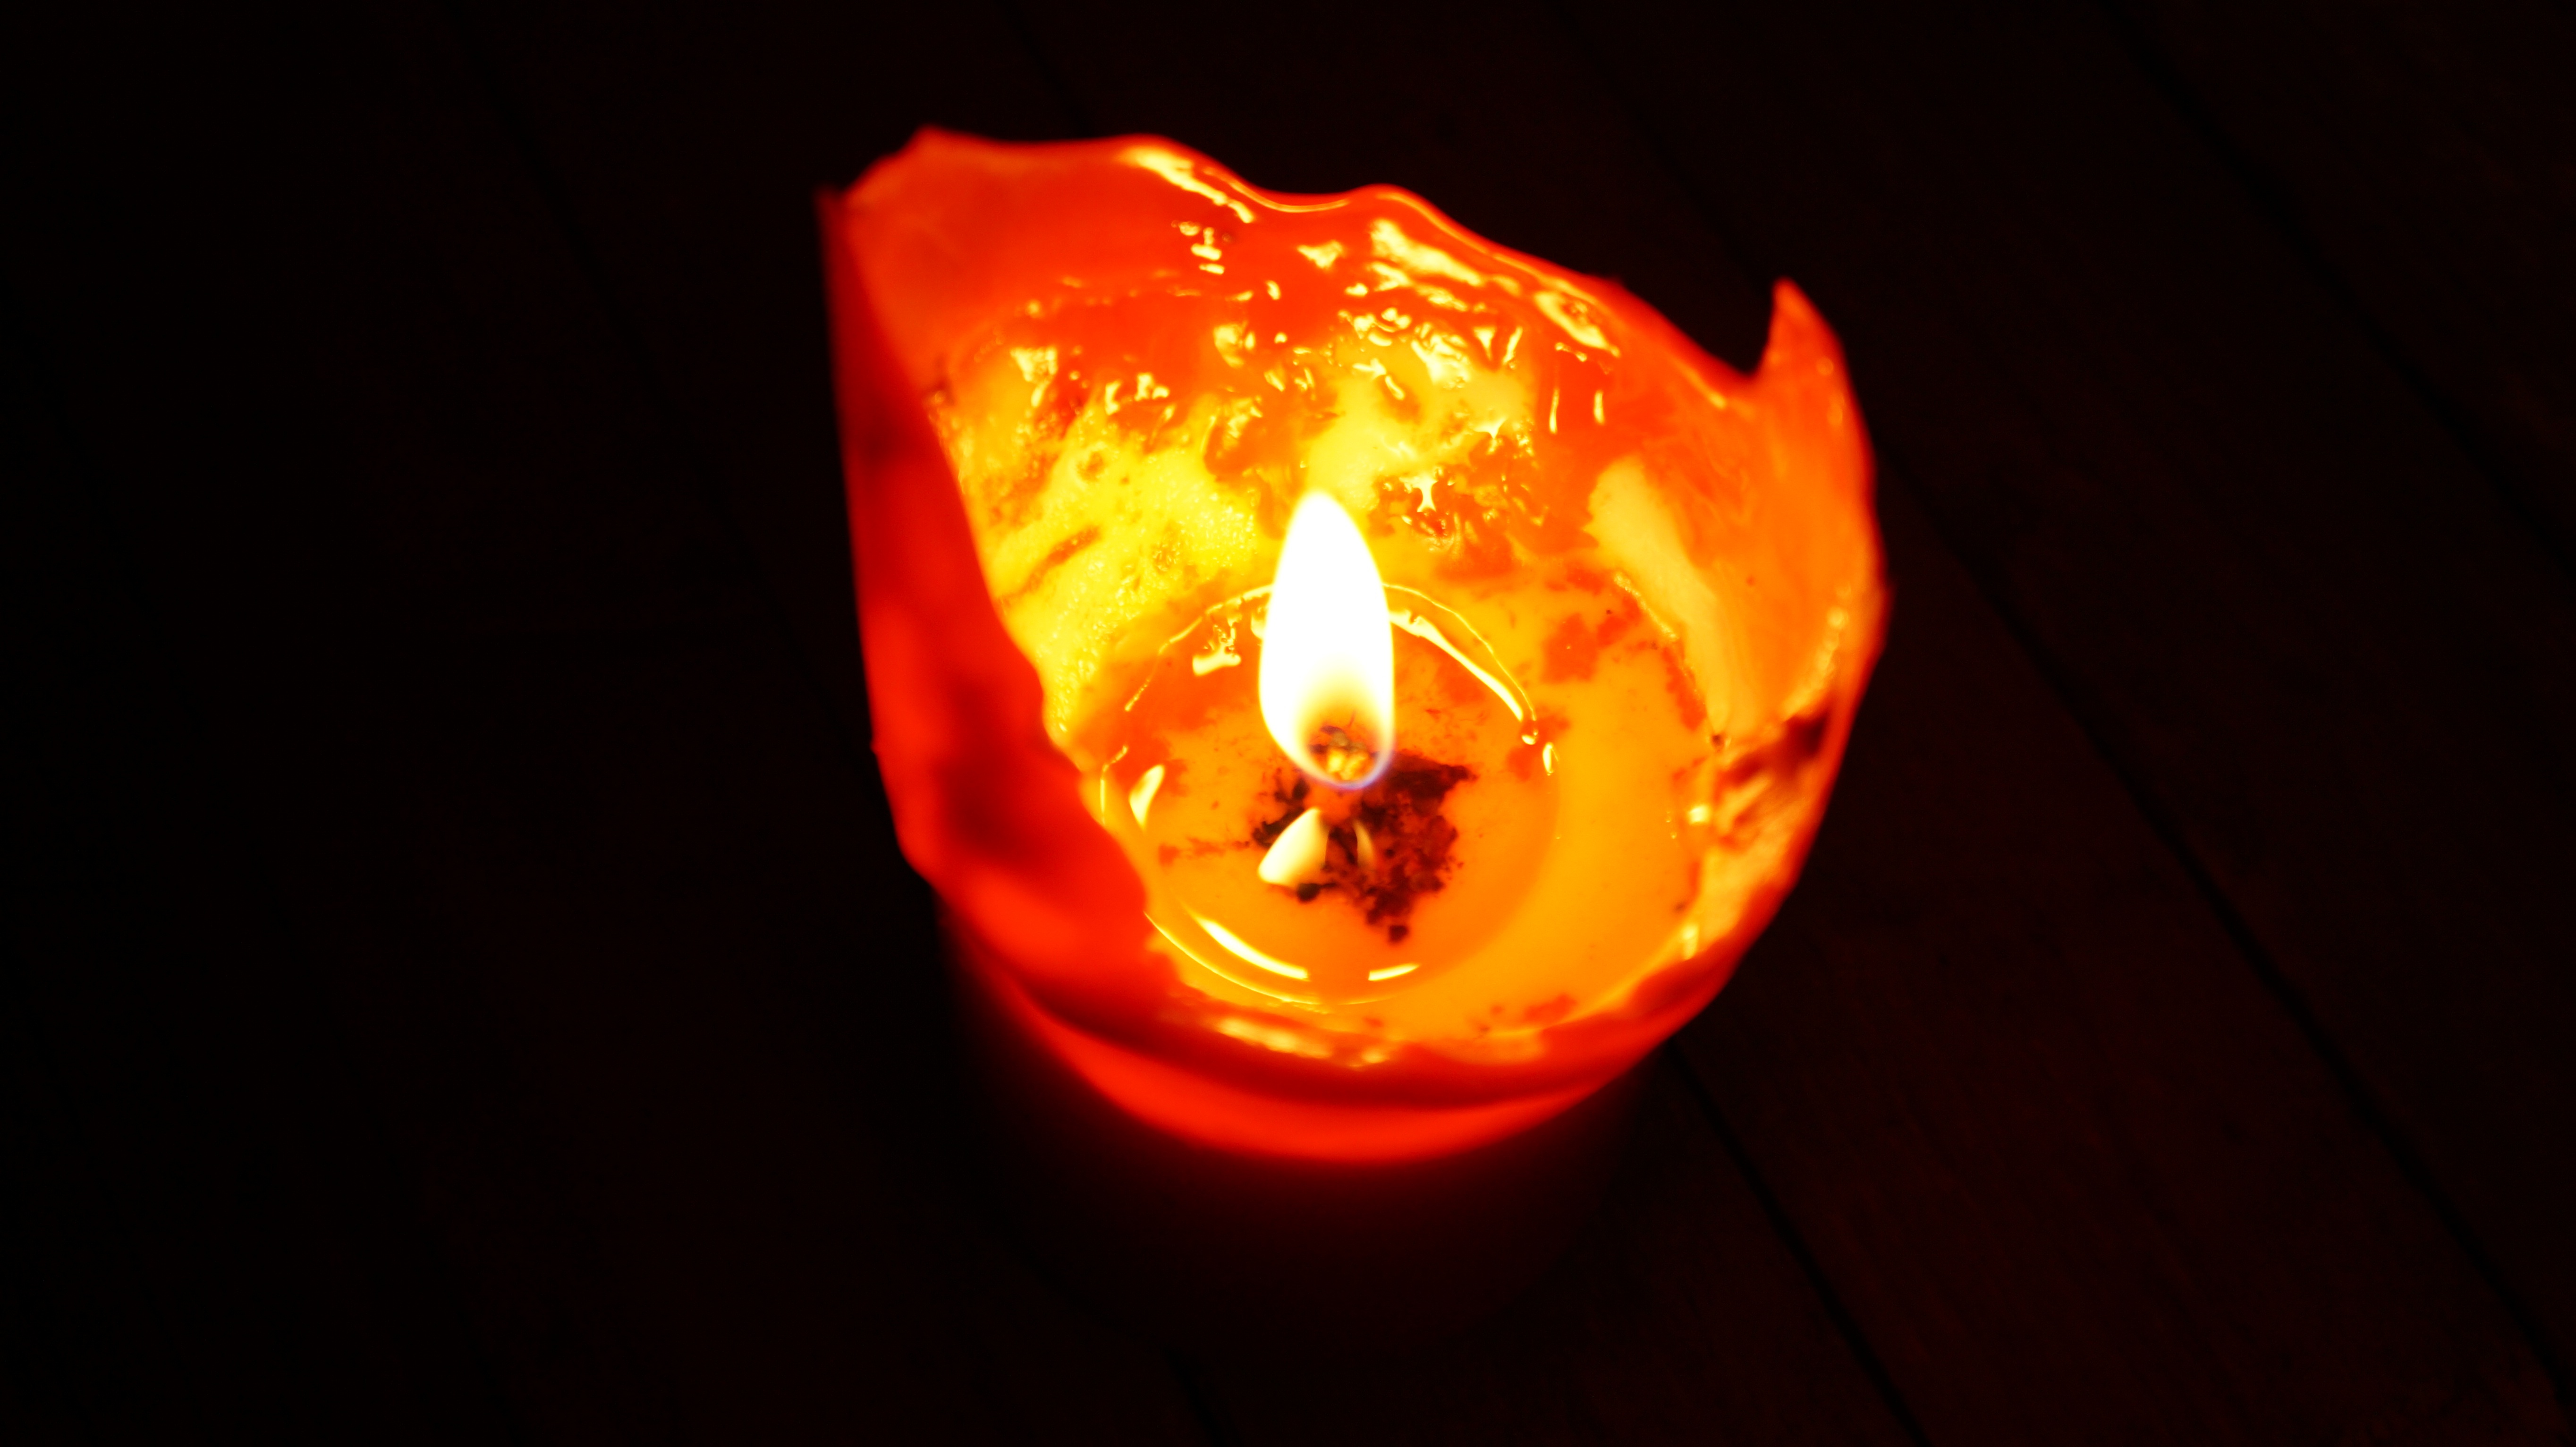
light, night, petal, red, pumpkin, flame, darkness, candle, lighting, jack o lantern, candlelight, atmospheric, macro photography